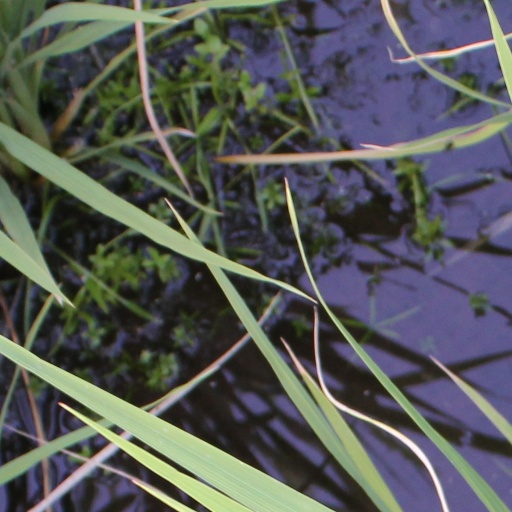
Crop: rice